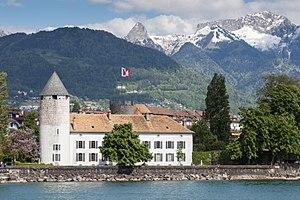
Le château de La Tour-de-Peilz est une forteresse médiévale, aujourd'hui Musée suisse du jeu, situé à La Tour-de-Peilz, dans le canton de Vaud en Suisse.